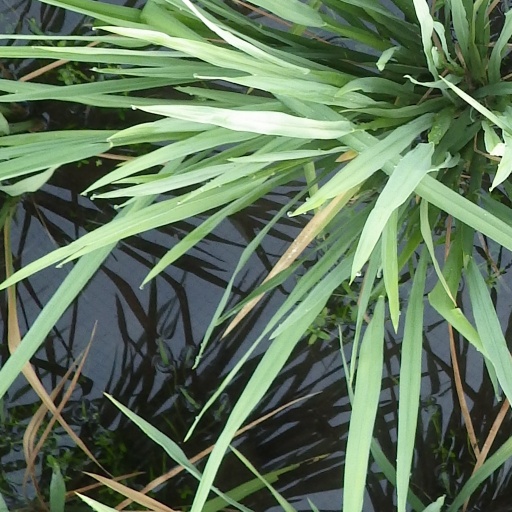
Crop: rice